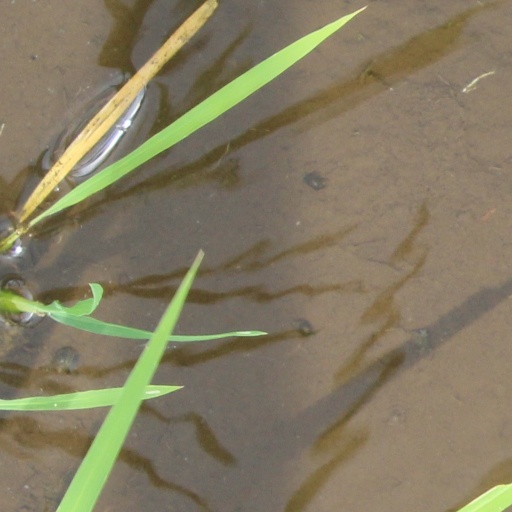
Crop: rice